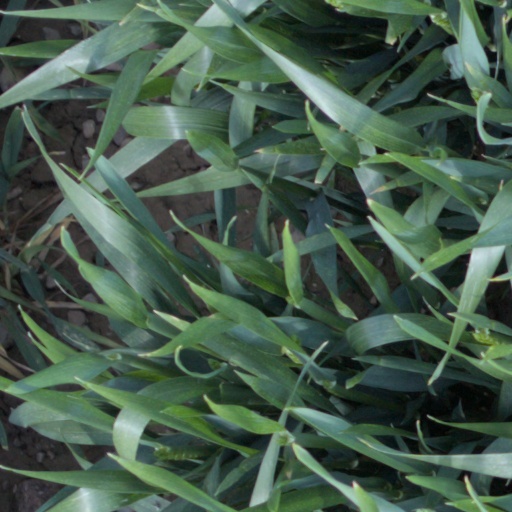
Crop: wheat